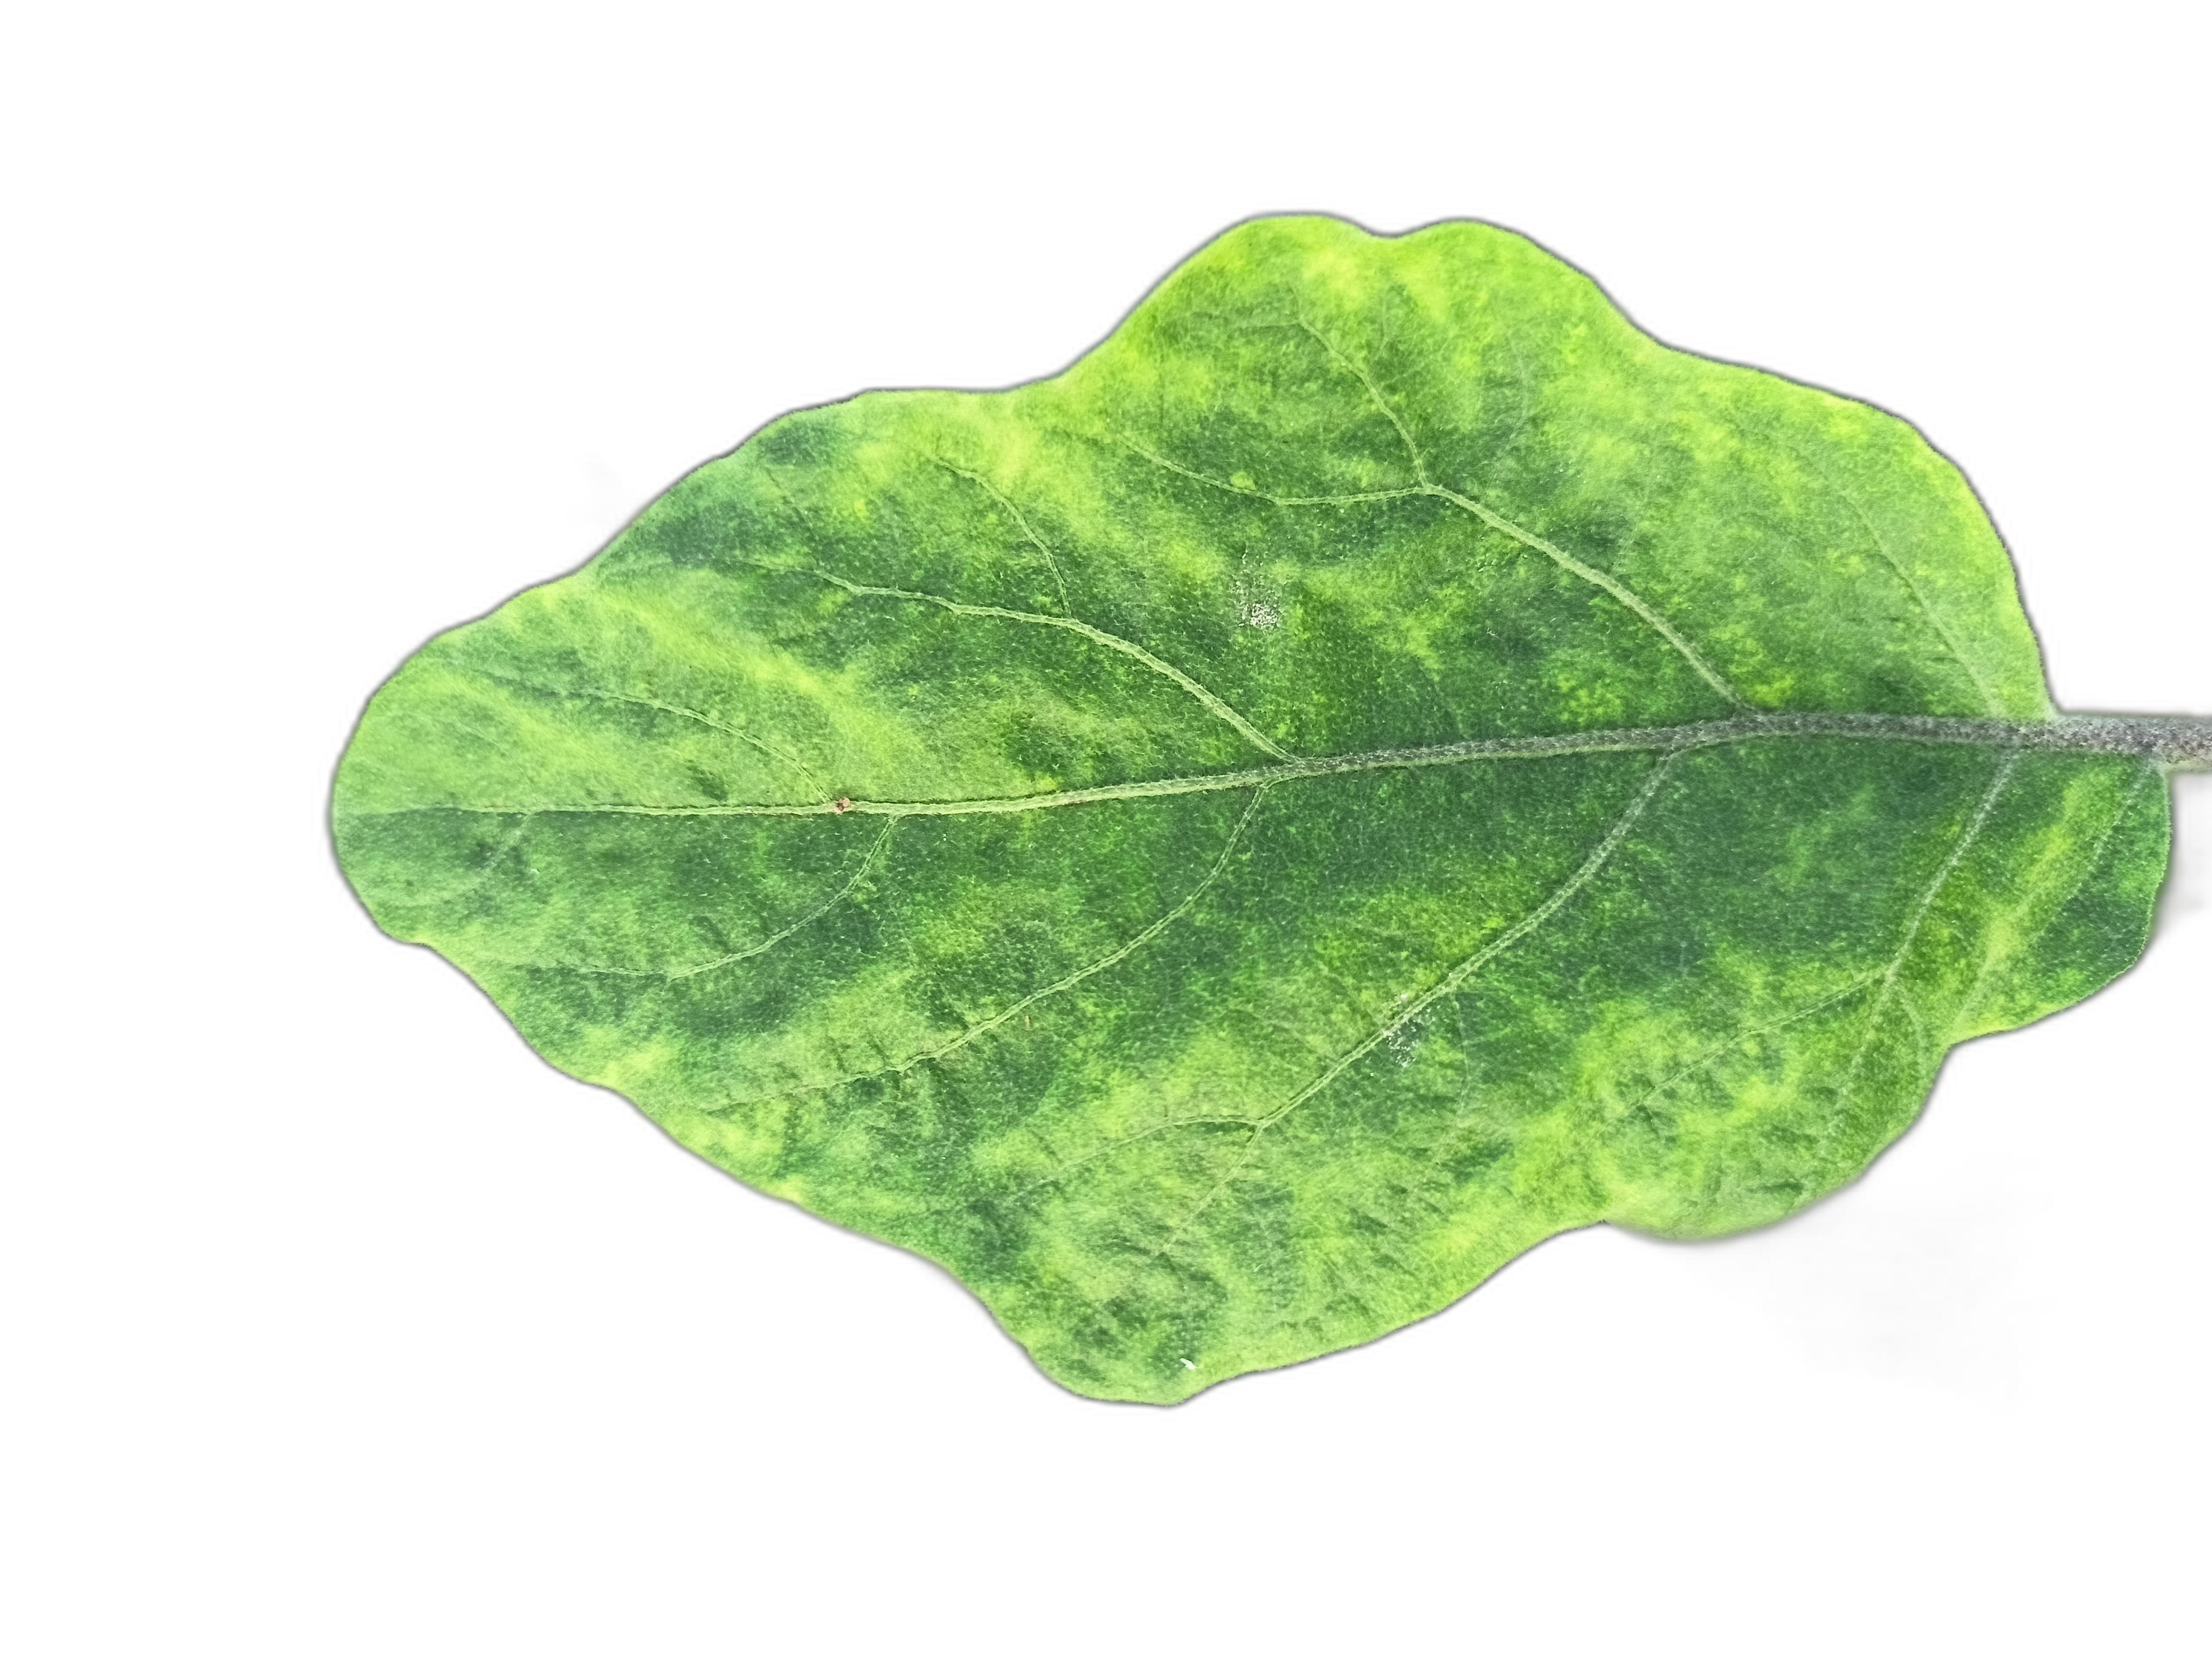
Label: Healthy Leaf